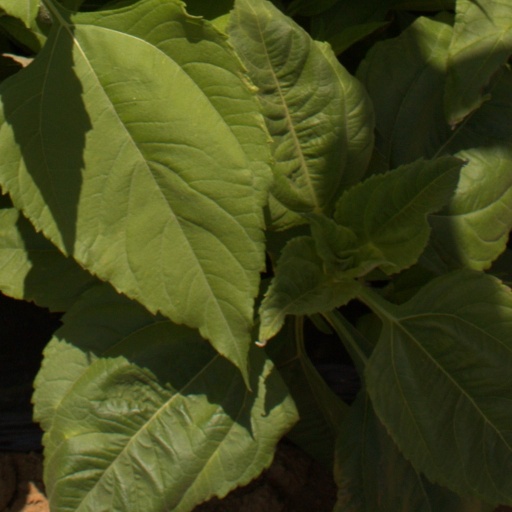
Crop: Jerusalem artichoke